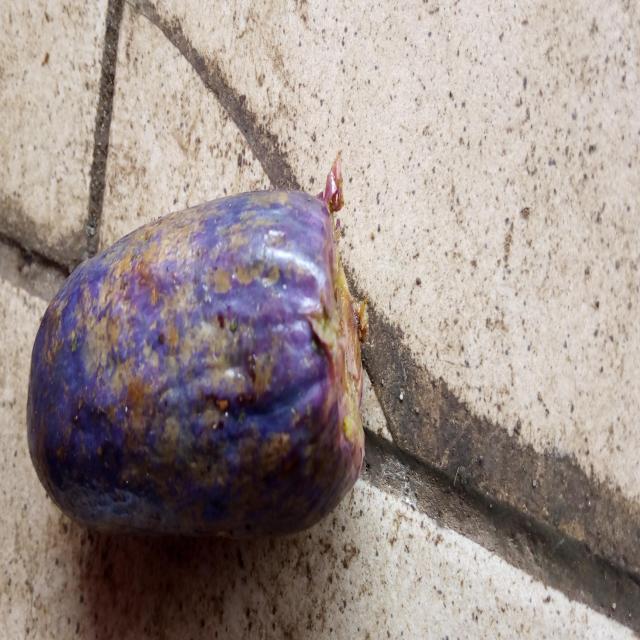
Plum grade: rotten